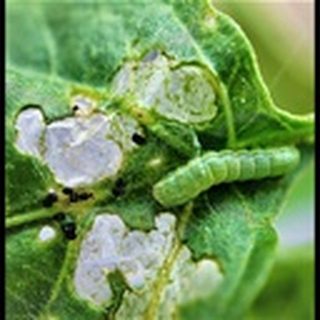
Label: cotton_army_worm